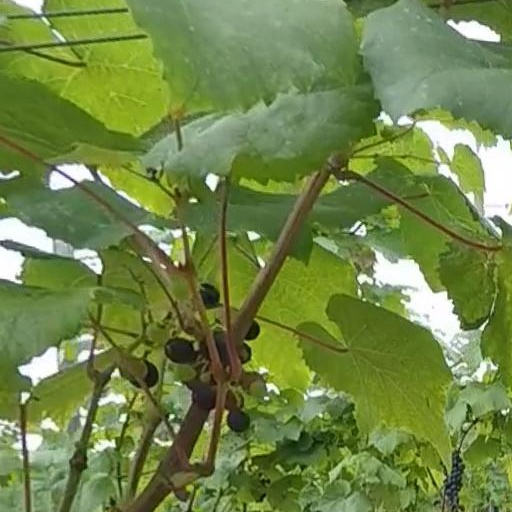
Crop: grape